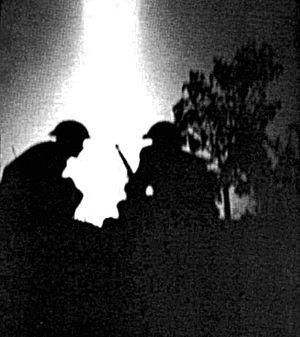
Soldats canadiens sous le feu ennemi près de Fleury-sur-Orne lors des premières heures du 25 juillet 1944
La 2ᵉ Division du Canada est responsable de la création et du maintien d'une force terrestre polyvalente prête à l'opération pour l'Armée canadienne dans la province de Québec, au Canada, afin d'atteindre les objectifs de défense du Canada, au Canada comme à l'étranger. Le commandement actuel a été créé en 2013 lorsque le Secteur du Québec de la Force terrestre a été renommée.
La 2ᵉ Division d’infanterie canadienne était une division de la 1ʳᵉ Armée canadienne mobilisée le 1ᵉʳ septembre 1939 lors de la Seconde Guerre mondiale. Elle a été initialement composée de bénévoles provenant des brigades régionales. Un arrêt dans le recrutement pendant les premiers mois de la guerre a causé un retard dans la formation des brigades et du quartier général divisionnaire. Après avoir résolu les questions concernant le déploiement outre-mer, les commandements respectifs de la division ont été formés en mai et juin 1940 à la demande du Premier ministre britannique Winston Churchill. Elle a été déployée au Royaume-Uni entre le 1ᵉʳ août et le 25 décembre 1940.
La bataille de la crête de Verrières est une bataille de la campagne de Normandie de la Seconde Guerre mondiale qui se déroula du 19 au 25 juillet 1944. Située dans le Calvados, en France, elle opposa deux divisions d'infanterie canadiennes appuyées par la 2ᵉ brigade blindée canadienne du côté allié, à des éléments de trois divisions SS allemandes de Panzers. La bataille fut une des tentatives britanniques et canadiennes pour desserrer la pression allemande sur Caen. Elle fit partie des opérations Atlantic et Spring.
L'opération Spring est une opération militaire menée par les forces alliées, principalement le Canada, pendant la Seconde Guerre mondiale. Elle s'est déroulée au sud de Caen lors de la bataille de Normandie entre le 25 et le 27 juillet 1944. Elle a pour but de fixer les forces allemandes, principalement les divisions blindées, à l'est du front pour faciliter à l'ouest l'opération Cobra menée par les Américains qui tentent de percer le front dans le sud du Cotentin.